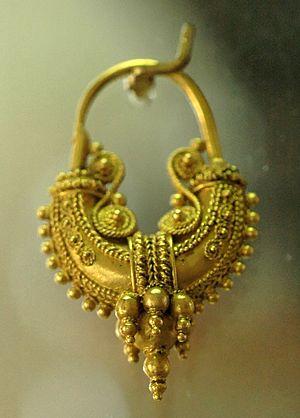
Boucle d'oreille en nacelle, avec des ornements filigranés, provenant de Tarente.
Tarente est une ville italienne d'environ 195 000 habitants, chef-lieu de la province du même nom dans les Pouilles.